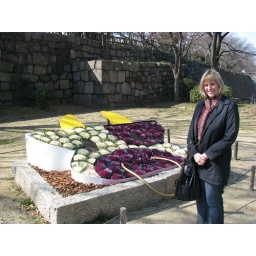
mom next to cow face-shaped cabbages in honor of this year at Osaka castle